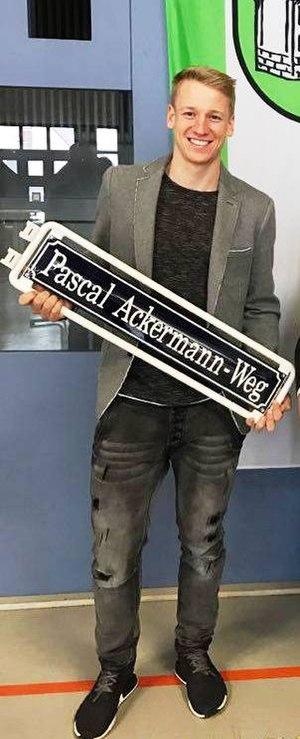
Pascal Ackermann est un coureur cycliste allemand, membre de l'équipe Bora-Hansgrohe depuis 2017. Spécialiste du sprint, il est notamment champion d'Allemagne sur route en 2018 et a remporté le classement par points et deux étapes du Tour d'Italie 2019.